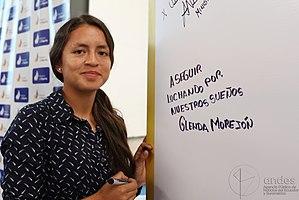
Glenda Morejón est une athlète équatorienne, championne du monde 2017 des moins de 18 ans dans la discipline du 5000m marche. Elle a remporté ce titre le 15 juillet 2017 au Nyayo National Stadium de Nairobi. Arrivée à Nairobi avec la meilleure performance de l'année pour sa catégorie d'âge, des doutes existaient sur sa capacité à remporter une compétition majeure au vu de son manque d'expérience au niveau international, mais sa bonne gestion tactique lui a permis de s'imposer en un temps de 22:32.30 avec un demi-pas d'avance sur l'athlète turque Meryem Bekmez. C'est la deuxième athlète équatorienne à s'imposer dans des championnats du monde de la jeunesse, la première ayant été Maribel Caicedo sur 100 mètres haies en 2015.